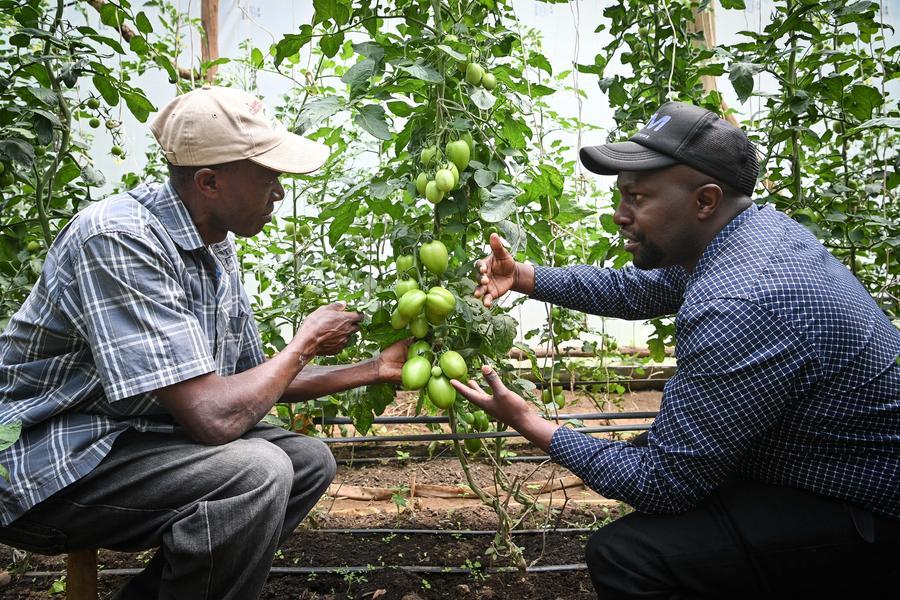
Hawa ni wakulima wawili au mtaalamu akiwa anatoa maelekezo juu ya kilimo cha aina ya nyanya.
Kilimo hichi cha aina ya nyanya hutumika kama kilimo cha biashara ambapo, hapa inaonekana hulimwa wa kisasa zaidi.